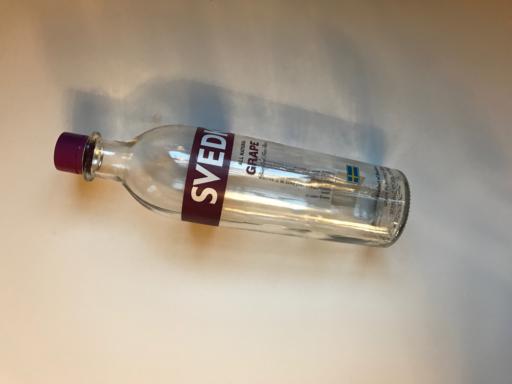
Label: glass